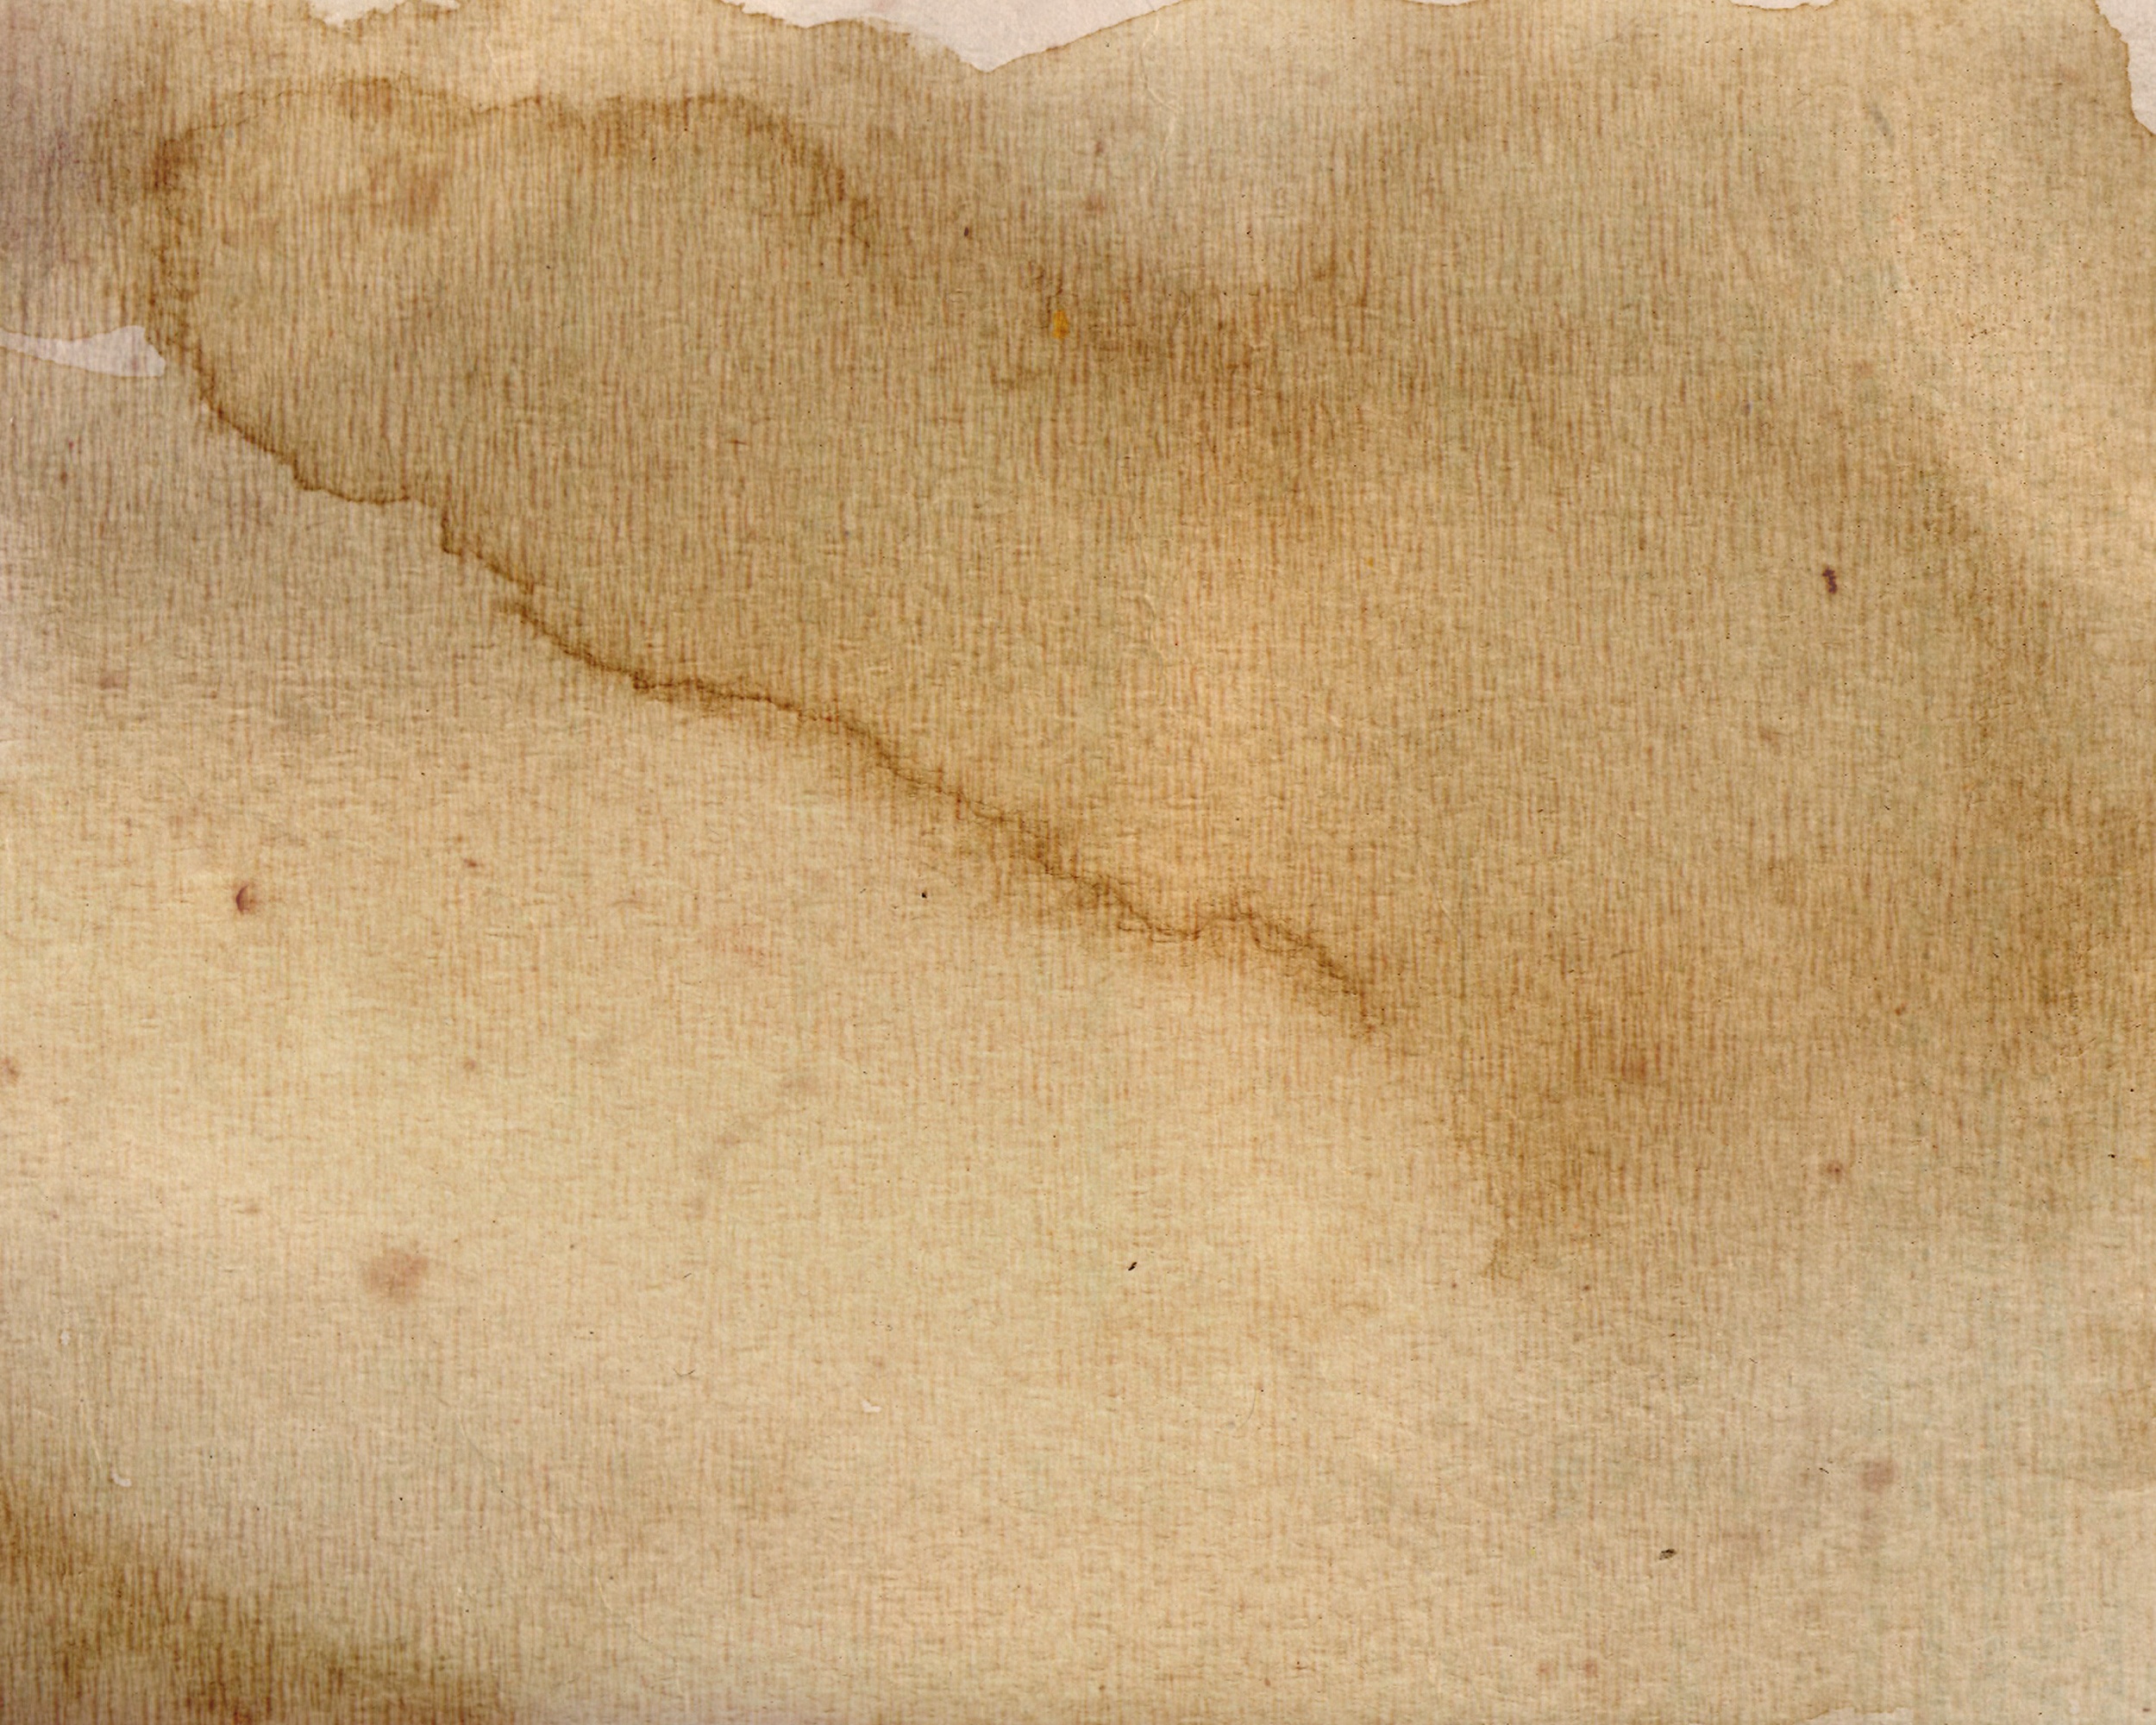
wood, vintage, texture, golden, dirty, grunge, paper, material, textile, gold, marble, skin, flooring, overlay effect, grass family